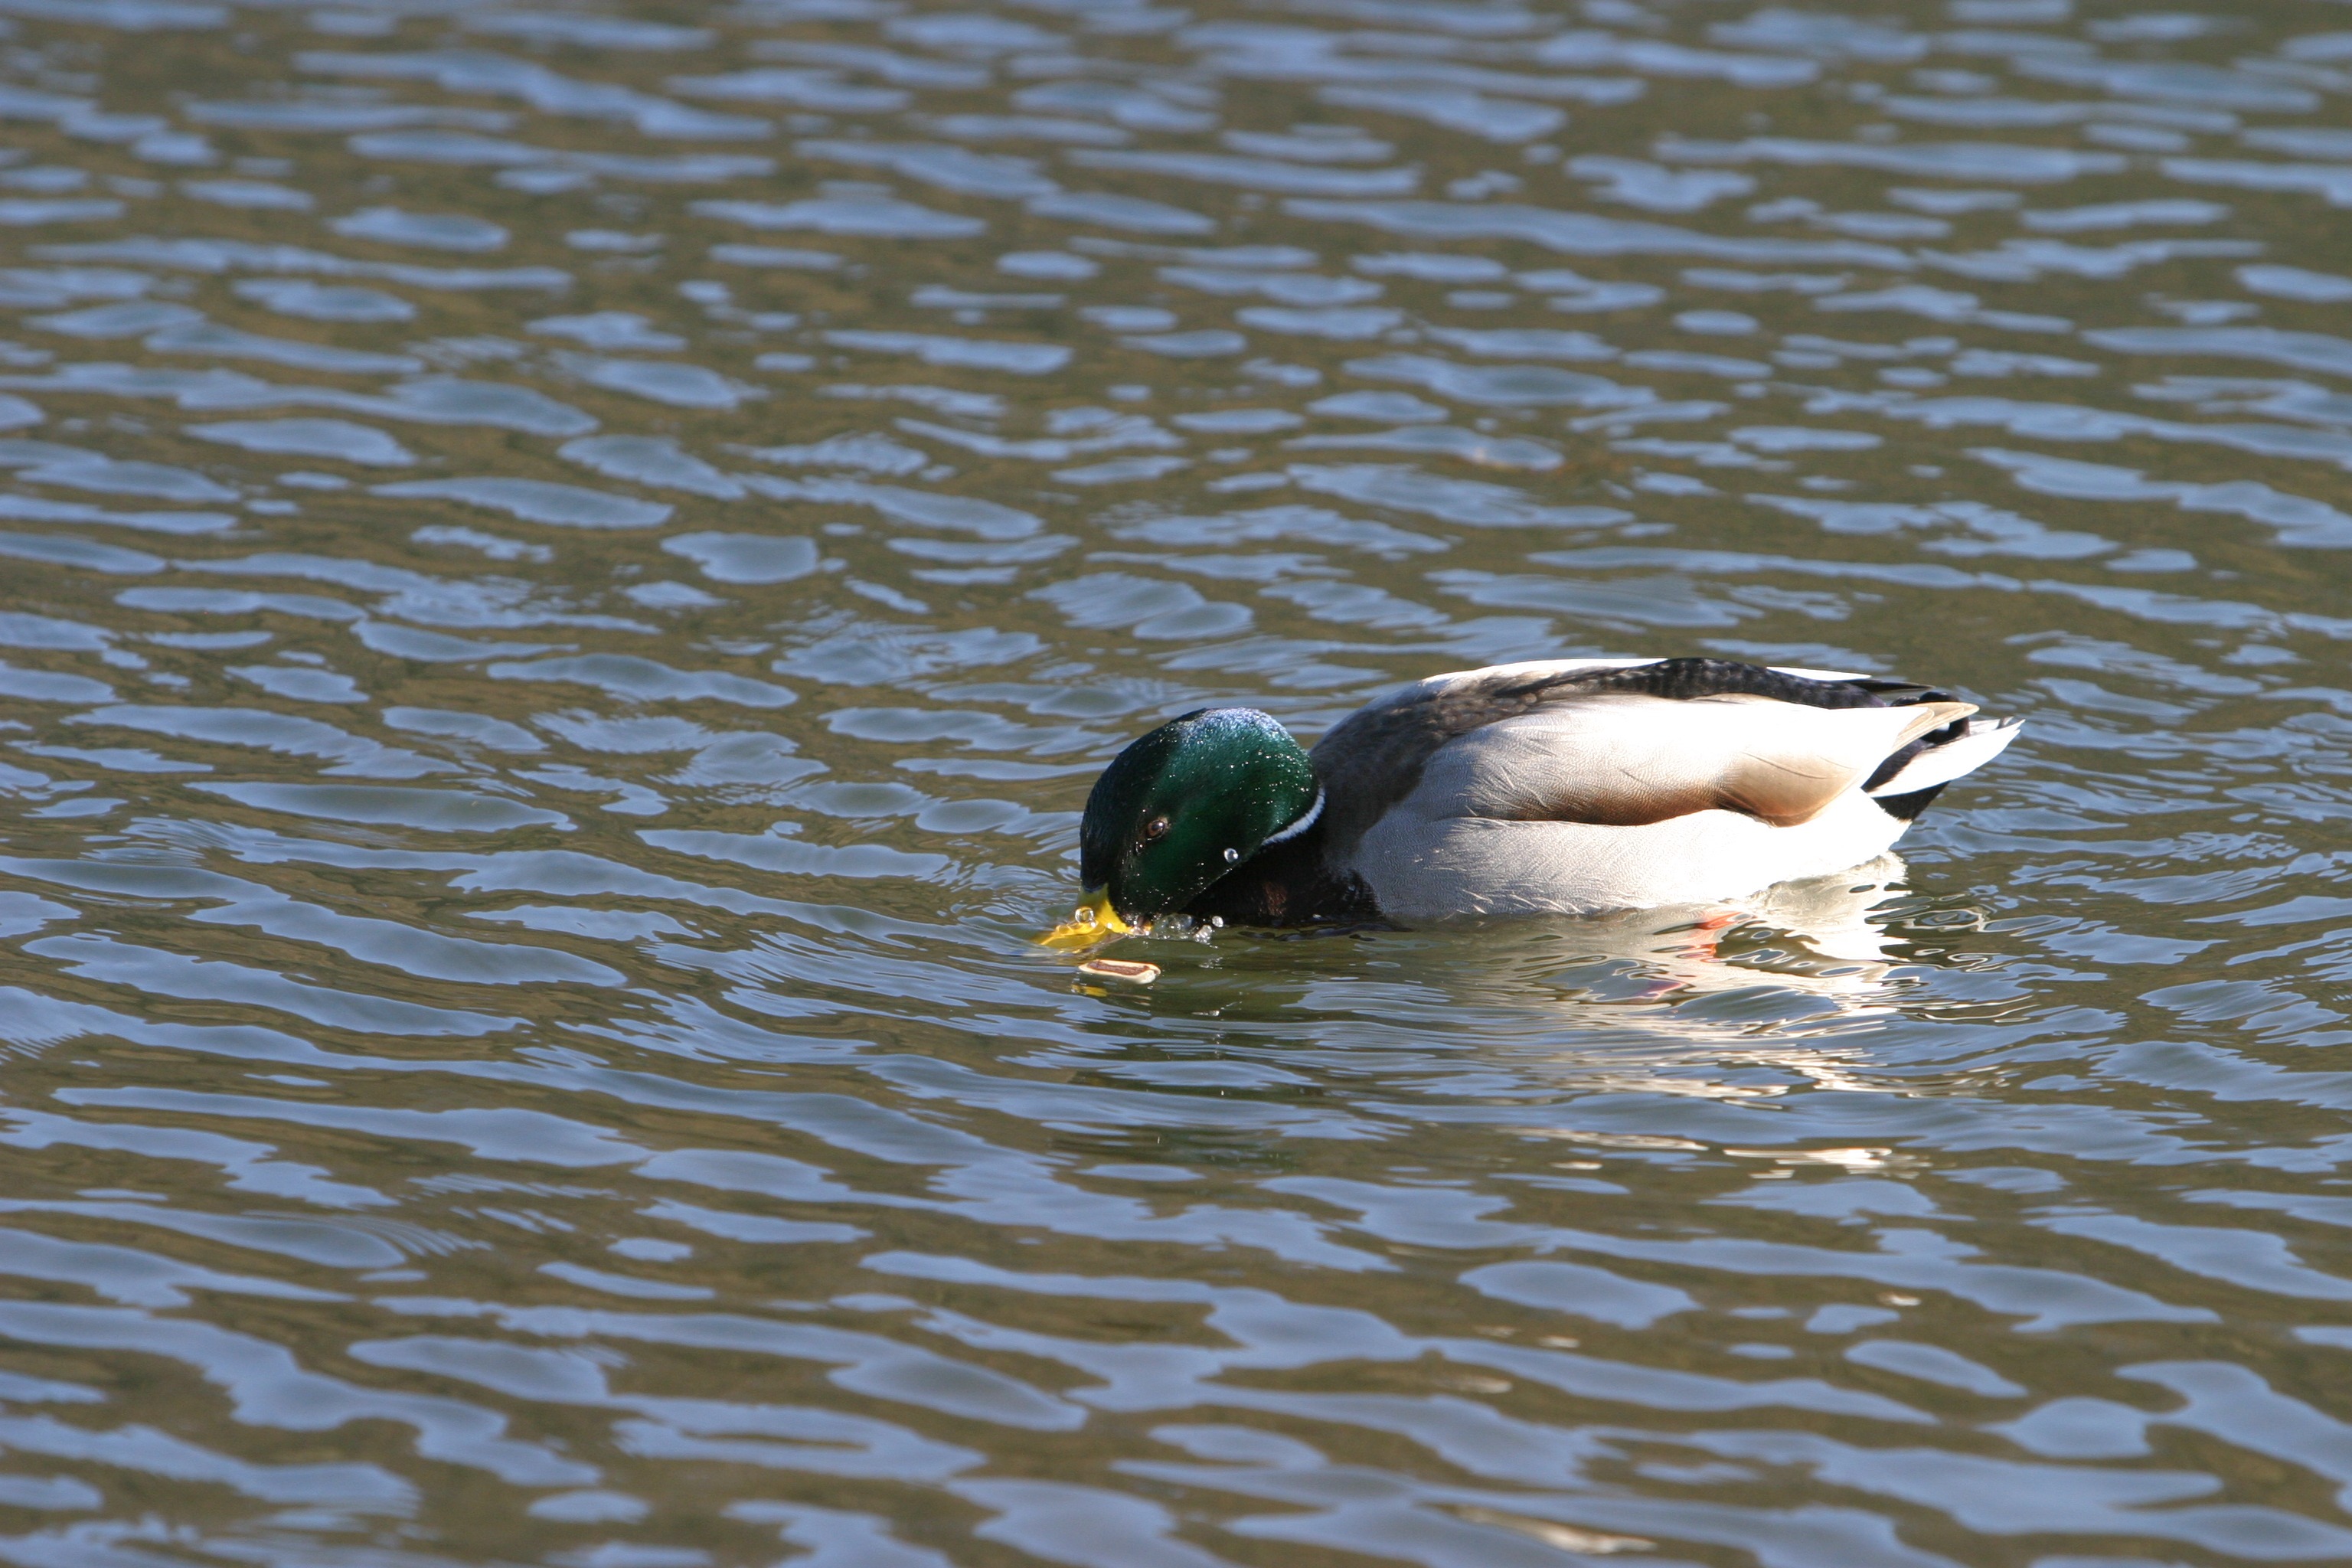
water, bird, pond, wildlife, reflection, fauna, poultry, duck, vertebrate, waterfowl, water bird, mallard, canard, wild duck, altm hl, ducks geese and swans, seaduck, altm hltal nature park